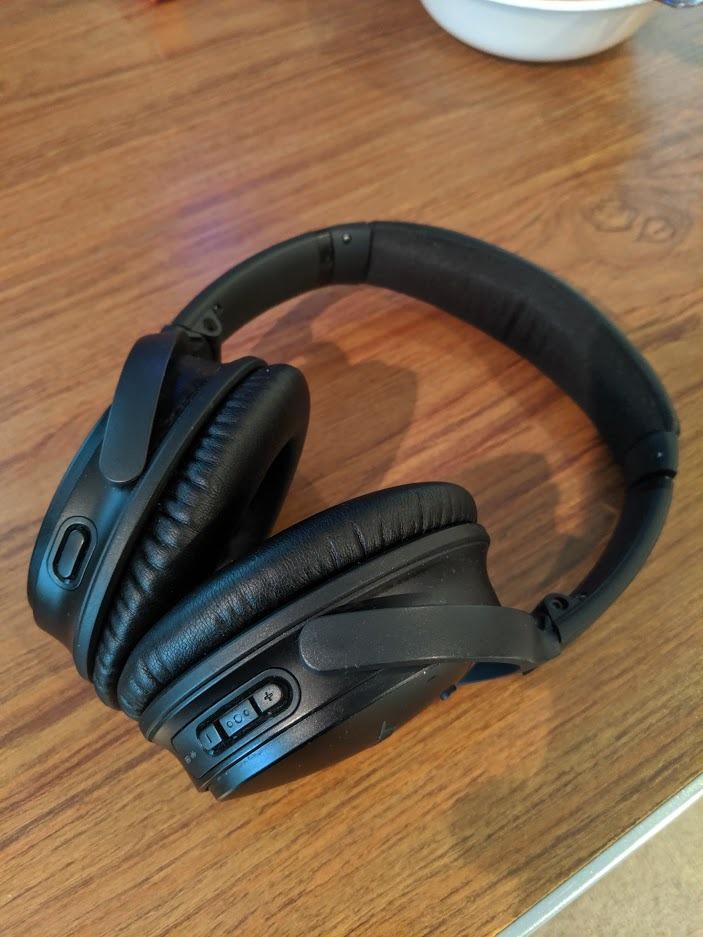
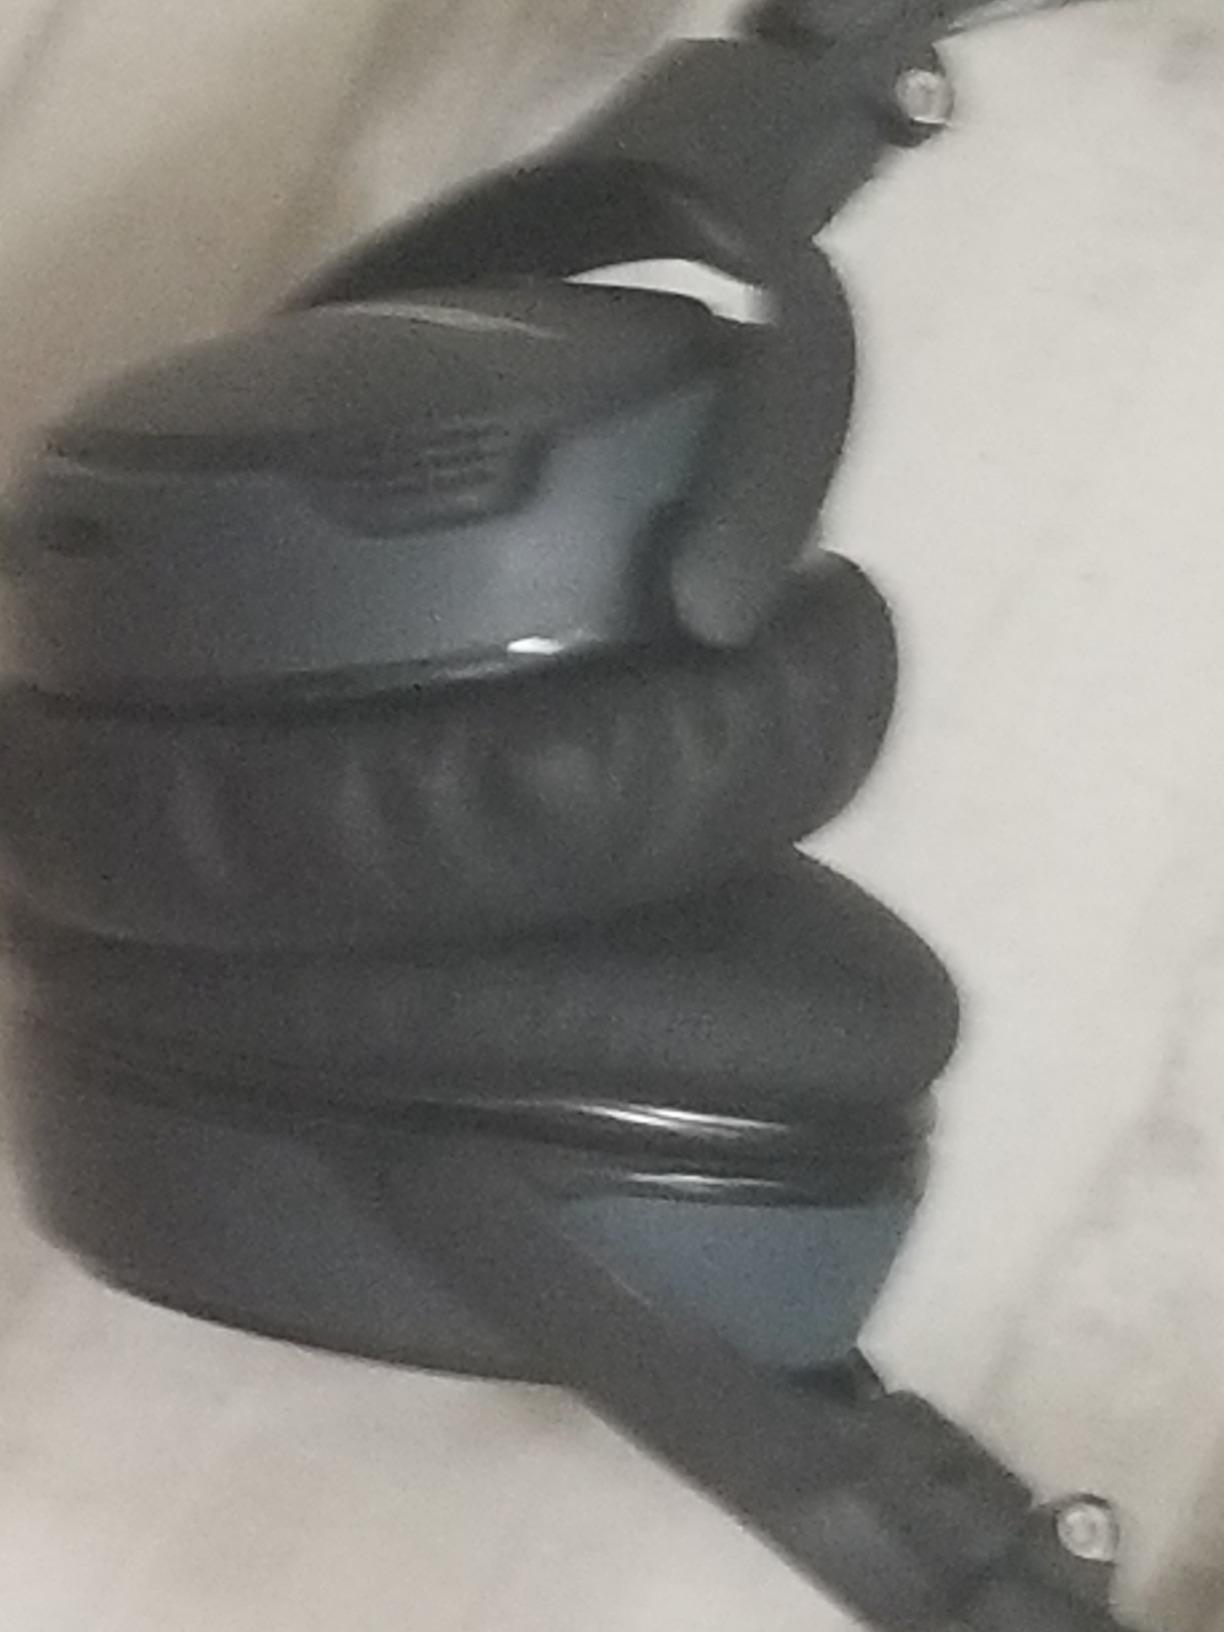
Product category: headphones
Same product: no